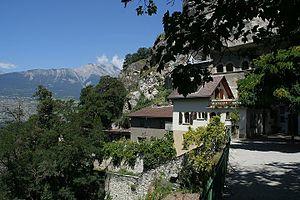
Notre-Dame de Longeborgne est un ermitage situé au-dessus du village de Bramois, en Valais. Ce haut lieu de pèlerinage valaisan, niché dans une falaise des gorges sauvages de la Borgne, eut très tôt un usage défensif pour les habitants de Bramois : ils venaient y placer en sûreté leurs biens, et peut-être s'y réfugier eux-mêmes, lors des périodes de danger.
Un sanctuaire à répit est un type de lieu saint rencontré en pays de tradition catholique. Selon la croyance populaire en certaines provinces, le « répit » est, chez un enfant mort-né, un retour temporaire à la vie le temps de lui conférer le baptême avant la mort définitive. Ayant été baptisé, l’enfant pourra de ce fait entrer en paradis au lieu d’errer éternellement dans les limbes où il serait privé de la vision de Dieu. Le répit n’est possible qu’en certains sanctuaires, le plus souvent consacrés à la Vierge dont l’intercession est nécessaire pour obtenir un miracle.